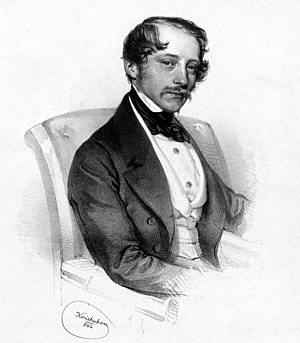
Otto Nicolai
Otto Nicolai
Otto Nicolai var en tysk komponist og dirigent. Han er mest kendt for sine operaer, navnlig De lystige koner i Windsor.